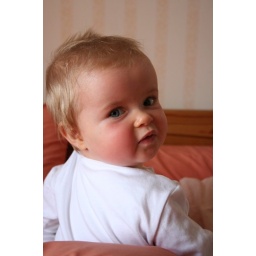
This little shoot was taken early one morning, nice light in the bedroom at Susie's mum's house